Morning Glory (2010 film)

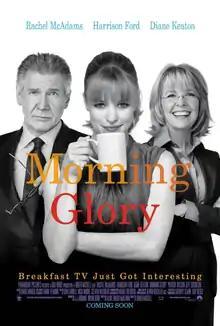
Theatrical release poster

Morning Glory is a 2010 American romantic comedy-drama film directed by Roger Michell and written by Aline Brosh McKenna. Starring Rachel McAdams, Harrison Ford, Diane Keaton, Patrick Wilson and Jeff Goldblum, the film tells the story of an upstart television producer who accepts the challenge of reviving a morning show program with warring co-hosts.